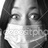
Emotion: surprise